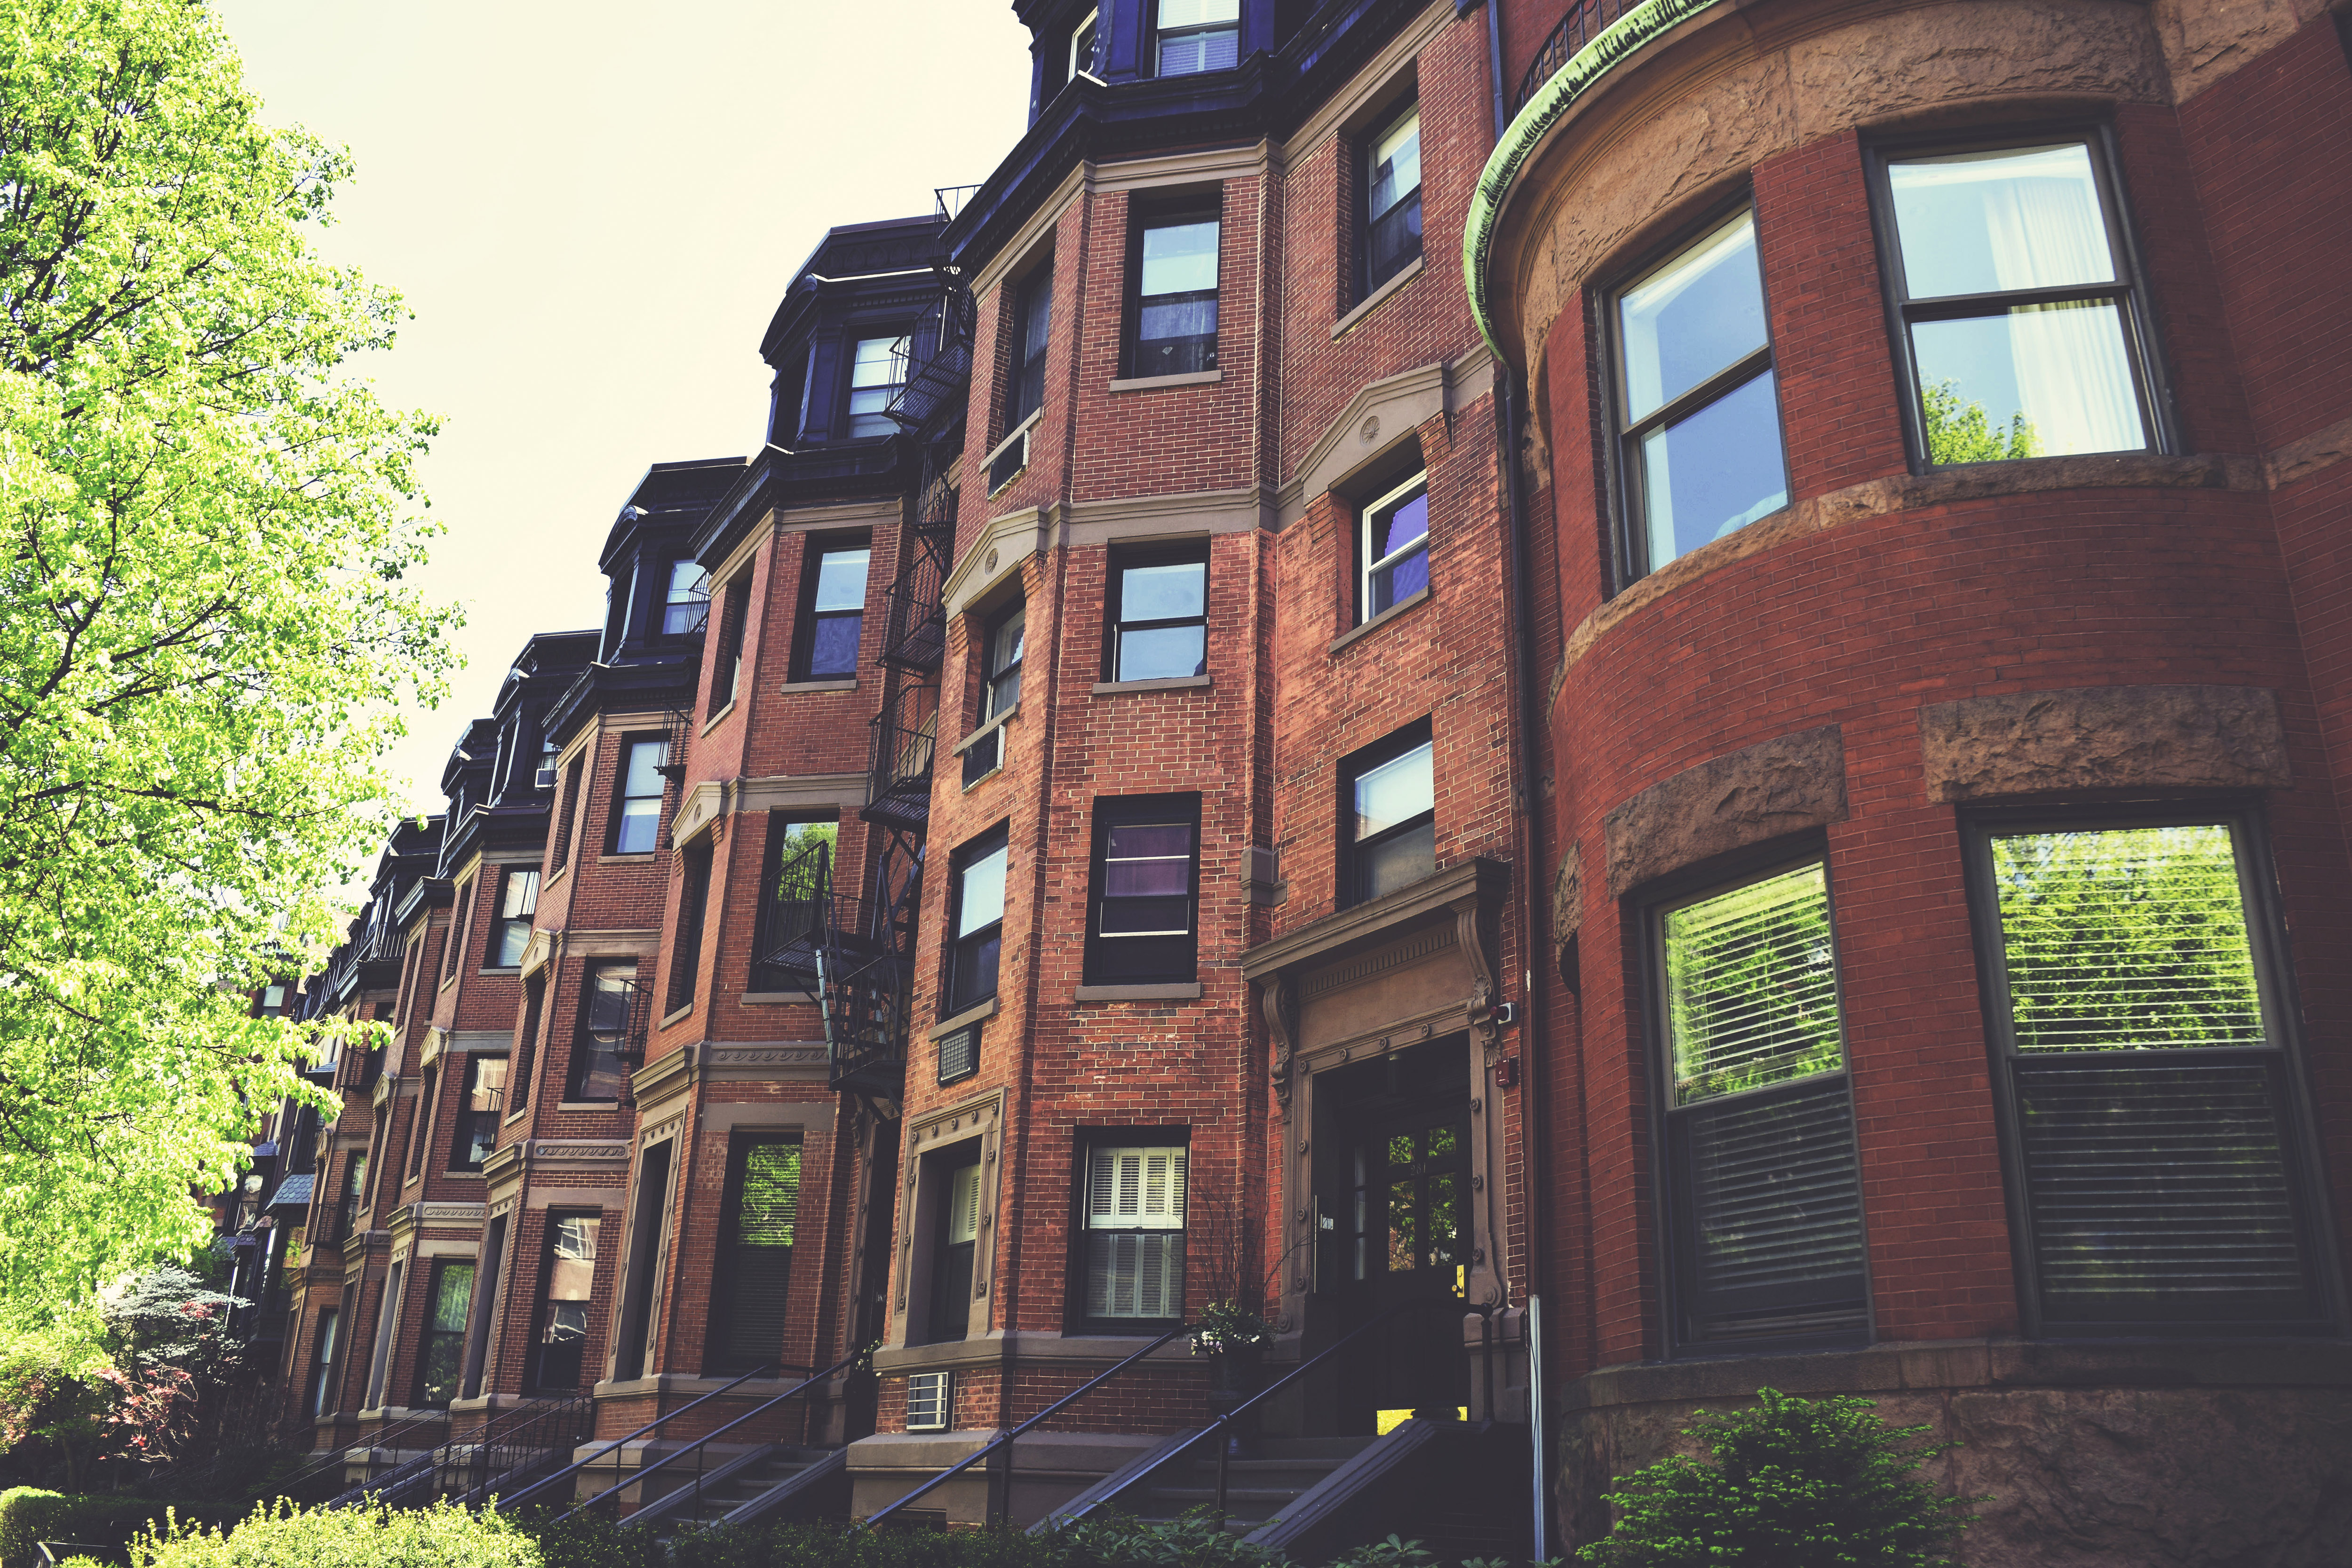
house, home, property, residential area, urban area, architecture, building, neighbourhood, town, apartment, real estate, tree, human settlement, brick, window, facade, estate, city, room, brickwork, condominium, plant, suburb, historic house, mixed use, street, metal, urban design